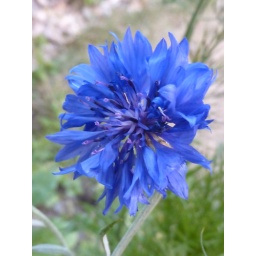
I love these wonderful blue flowers, again in the wild flower bed